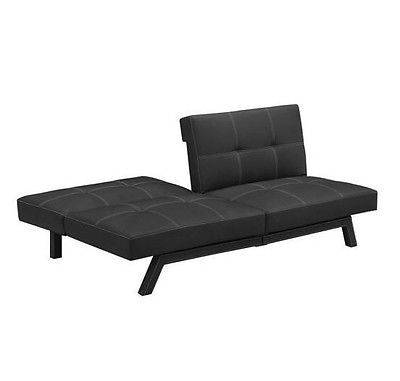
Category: sofa